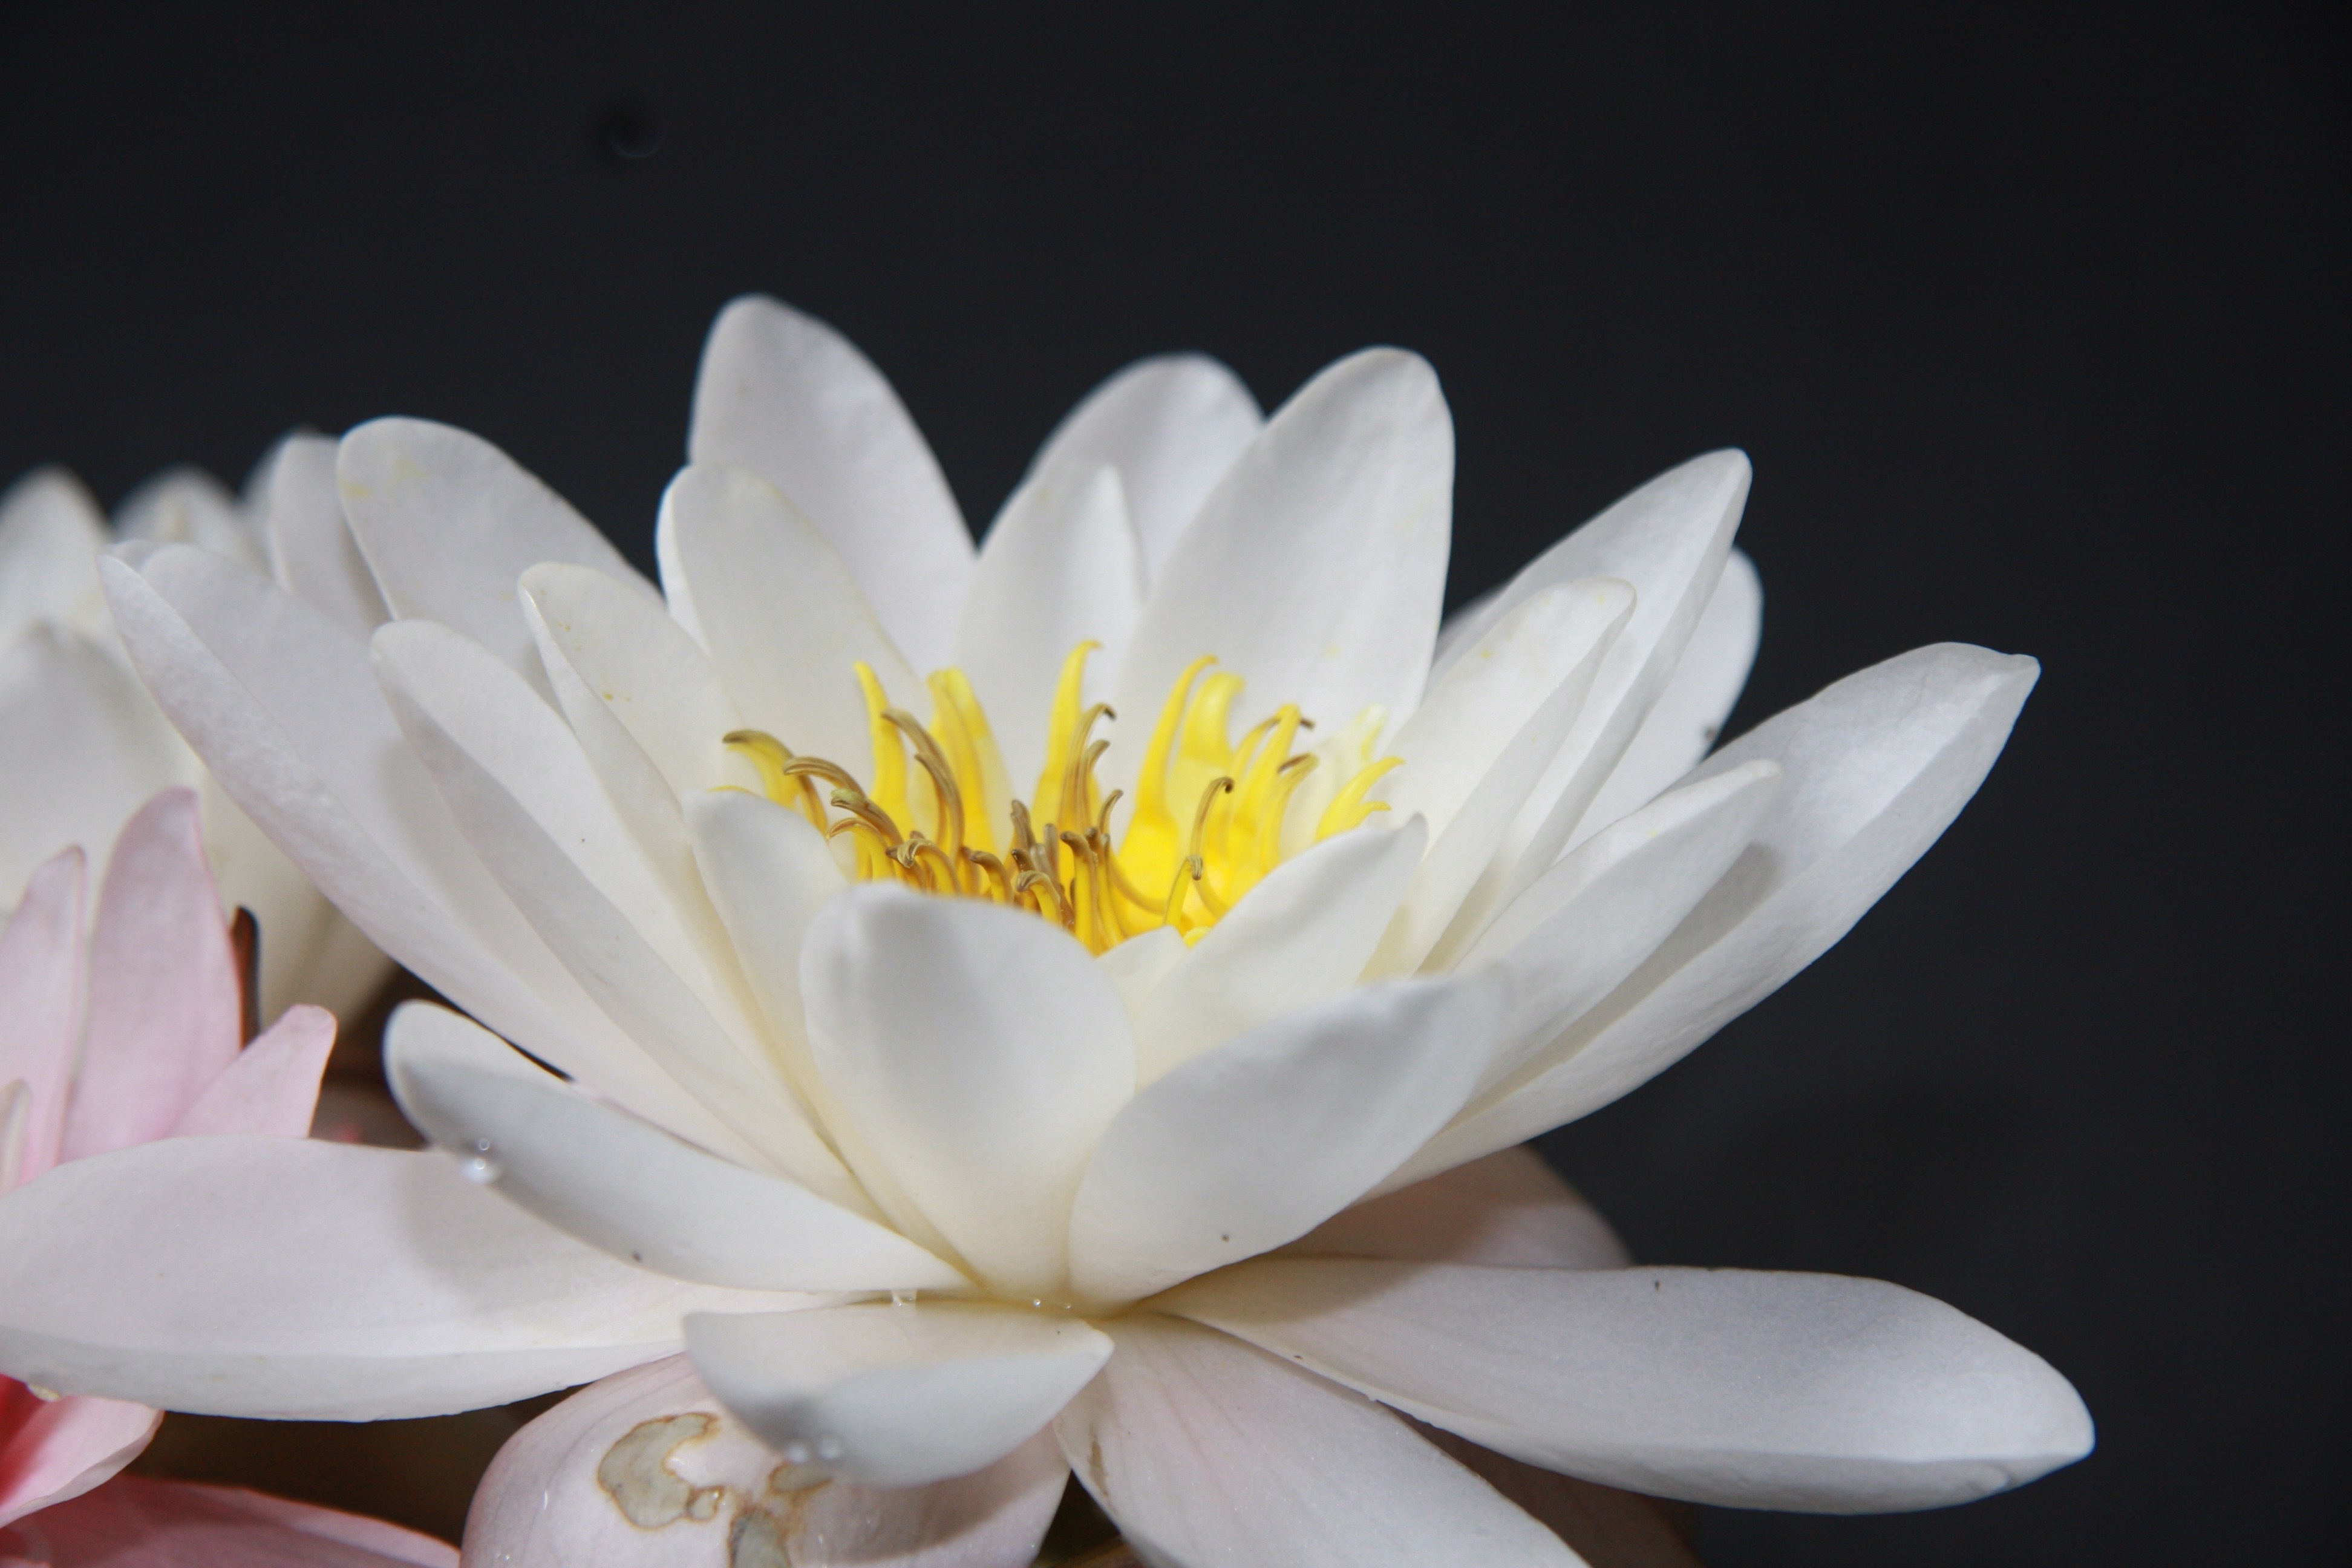
nature, blossom, plant, white, flower, petal, bloom, botany, yellow, sacred lotus, aquatic plant, flora, water lily, close up, lotus, lily, noble, macro photography, nuphar lutea, flowering plant, pond plant, land plant, lotus family